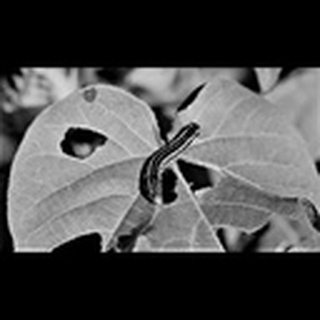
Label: cotton_army_worm